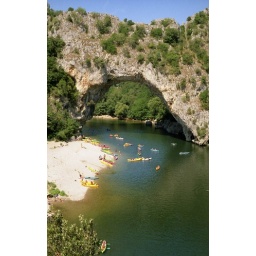
The famous natural bridge crossing the river Ardeche near Vallon Pont d'Arc.